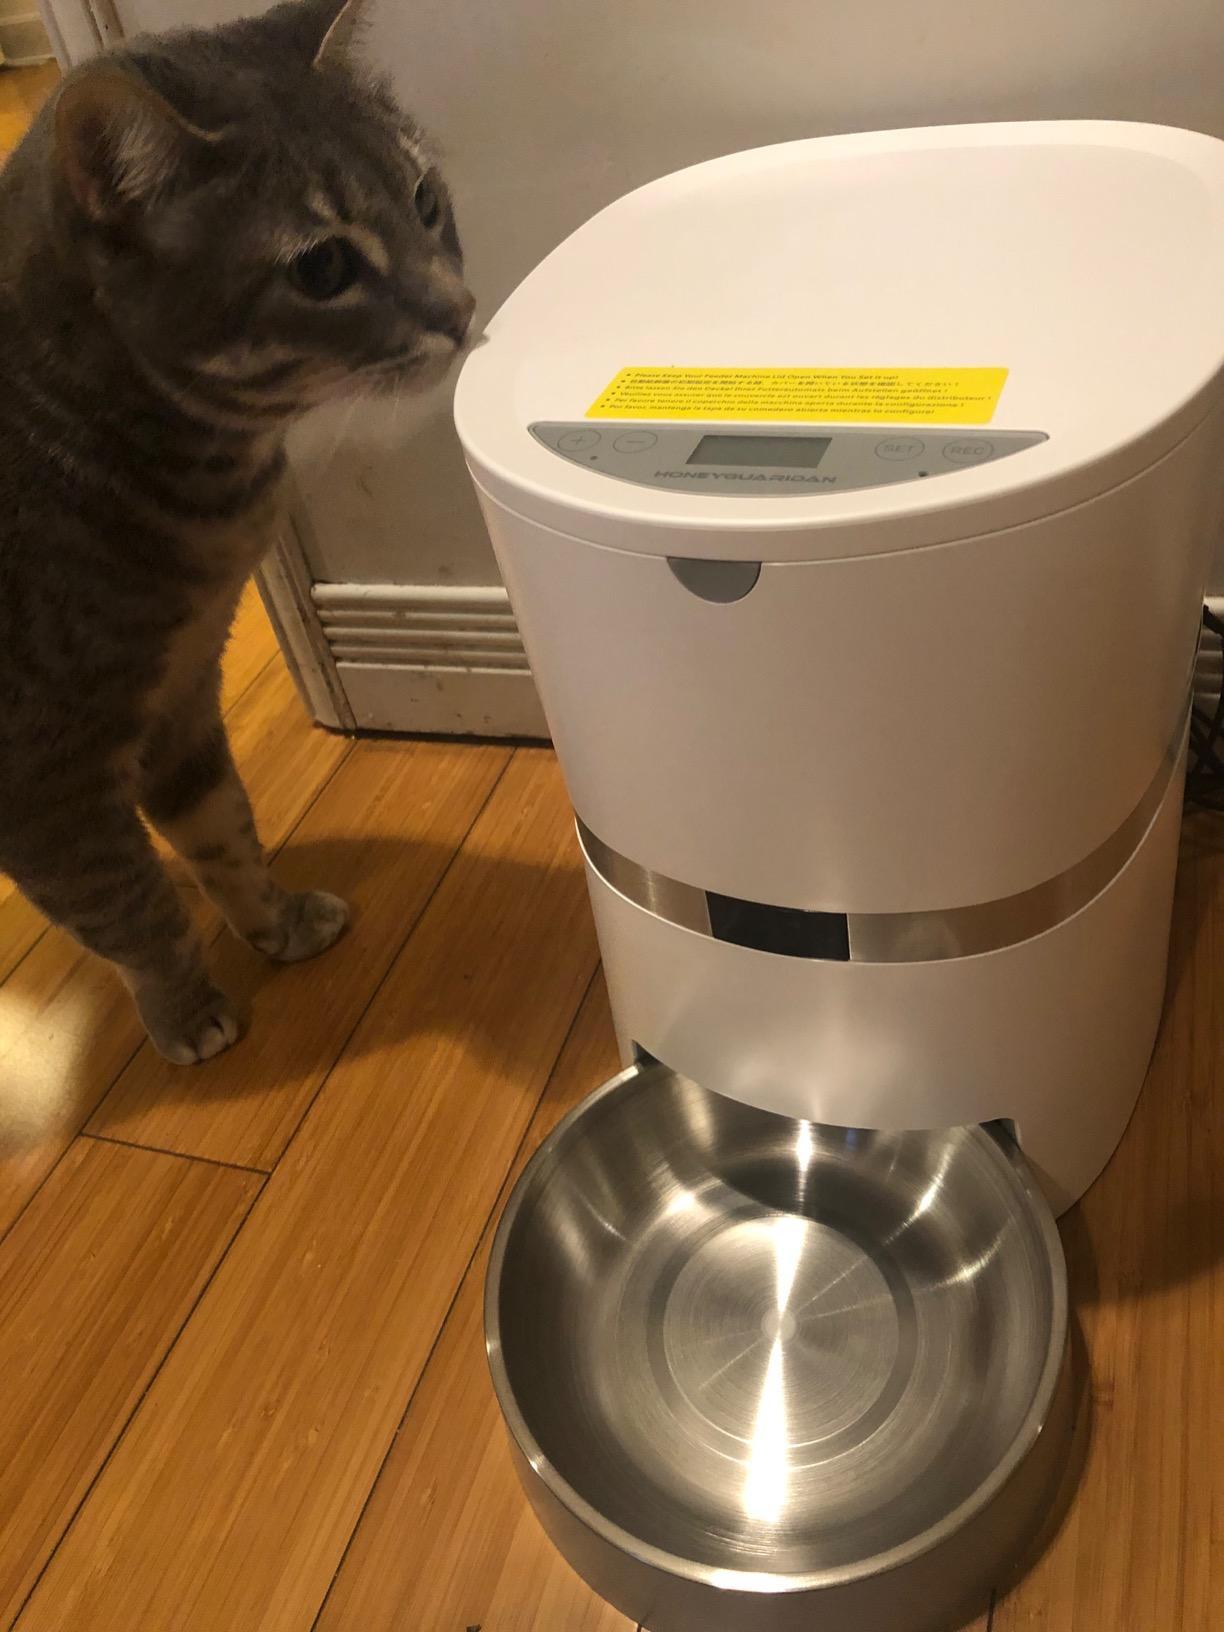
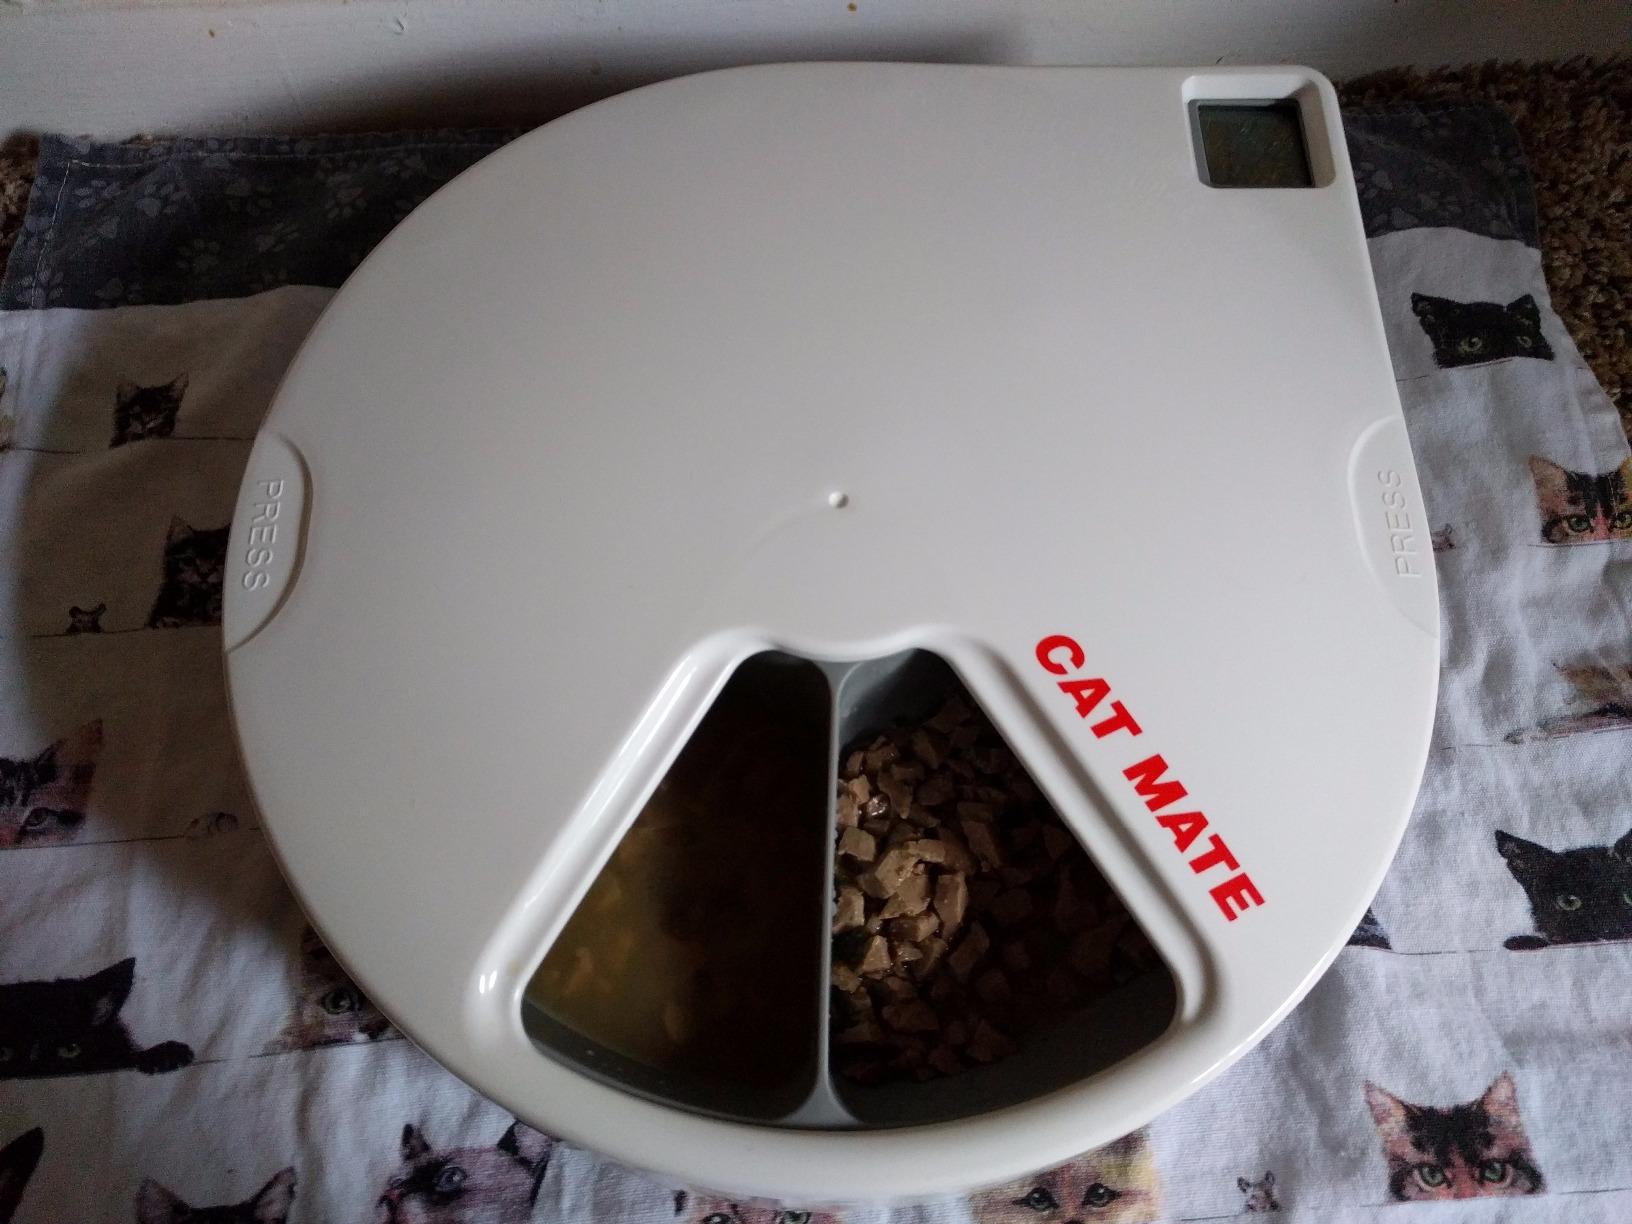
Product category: items_feeder
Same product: no